List of historic properties in Pine-Strawberry, Arizona

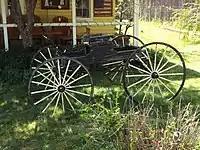
The Leavitt Family Carriage

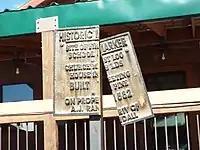
Location of the first log School in Pine

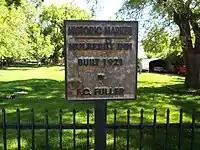
Mulberry Inn Marker

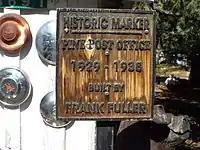
Pine Post Office Marker

This is a list of historic properties in Pine-Strawberry a census-designated region in north-central Arizona, located below the Mogollon Rim in Gila County. Included is a photographic gallery of some of the remaining historic structures some of which are individually identified as historic by the National Register of Historic Places. .